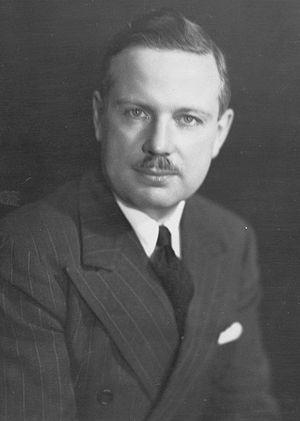
Donald Fleming, né le 23 mai 1905 à Exeter en Ontario et mort le 31 décembre 1986 à Exeter en Ontario, est un homme politique canadien qui fut le 20ᵉ Ministre des Finances de son pays du 21 juin 1957 au 9 août 1962.